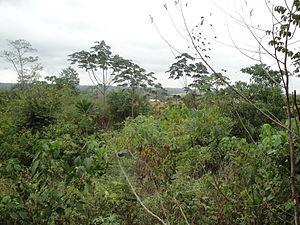
végétation luxuriante aux portes de Libreville, au Gabon
Le Gabon est un pays d’Afrique centrale, baigné par l'Atlantique, au sud du golfe du Biafra, dans le golfe de Guinée. Situé à hauteur de l’équateur, le climat y est tropical chaud et humide.